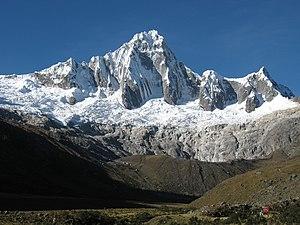
Le Pérou dispose d'un important réseau de parcs nationaux, de réserves naturelles et de lieux historiques nationaux. L'ensemble de ces sites couvre une superficie de 18 283 508 ha, soit 14 % du territoire péruvien.
Le Taulliraju est une montagne de la cordillère Blanche dans les Andes péruviennes. Il s'élève à une altitude de 5 830 m. Le Taulliraju est situé dans la région d'Ancash à la frontière entre la province de Huaylas et la province de Pomabamba.
Les sites du patrimoine mondial de l'Organisation des Nations unies pour l'éducation, la science et la culture sont des lieux d'importance culturelle ou naturelle tels que décrits dans la Convention du patrimoine mondial de l'UNESCO établie en 1972. Le Pérou a ratifié la convention le 24 février 1982, rendant ses sites éligibles à la liste.